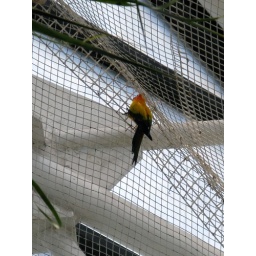
Colorful bird in the rain forest